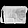
Label: Bag